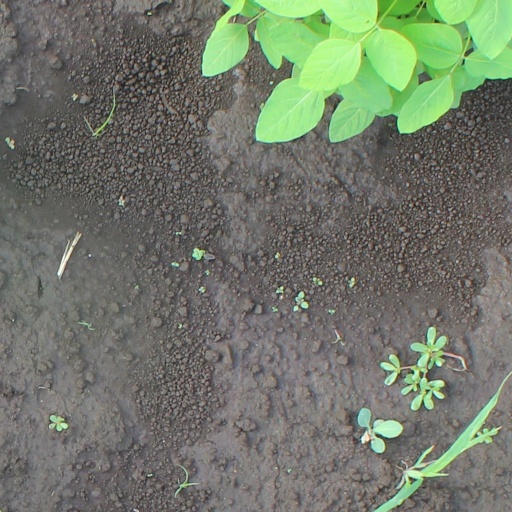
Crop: soybean